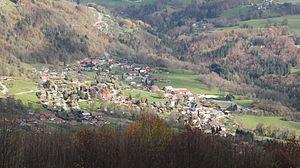
Vue générale
Onnion est une commune française située dans le département de la Haute-Savoie, en région Auvergne-Rhône-Alpes.
Le Risse est une rivière française des préalpes de Savoie, qui coule dans le département de la Haute-Savoie, en nouvelle région Auvergne-Rhône-Alpes, et un affluent droit du Giffre